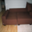
Label: couch